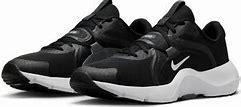
Brand: Nike
Model: In Season Tr 13